Beverley McLachlin

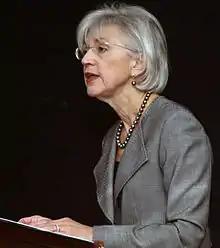
McLachlin in 2007

Beverley Marian McLachlin (born September 7, 1943) is a Canadian jurist and author who served as the 17th chief justice of Canada from 2000 to 2017. She is the longest-serving chief justice in Canadian history and the first woman to hold the position.